Norka Rouskaya

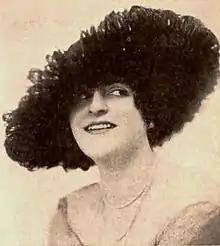
Royskaya in April 1918.

Norka Rouskaya (born Delia Franciscus in 1899) was a Swiss eccentric dancer and actress. Her mother was named Mercedes Franciscus.